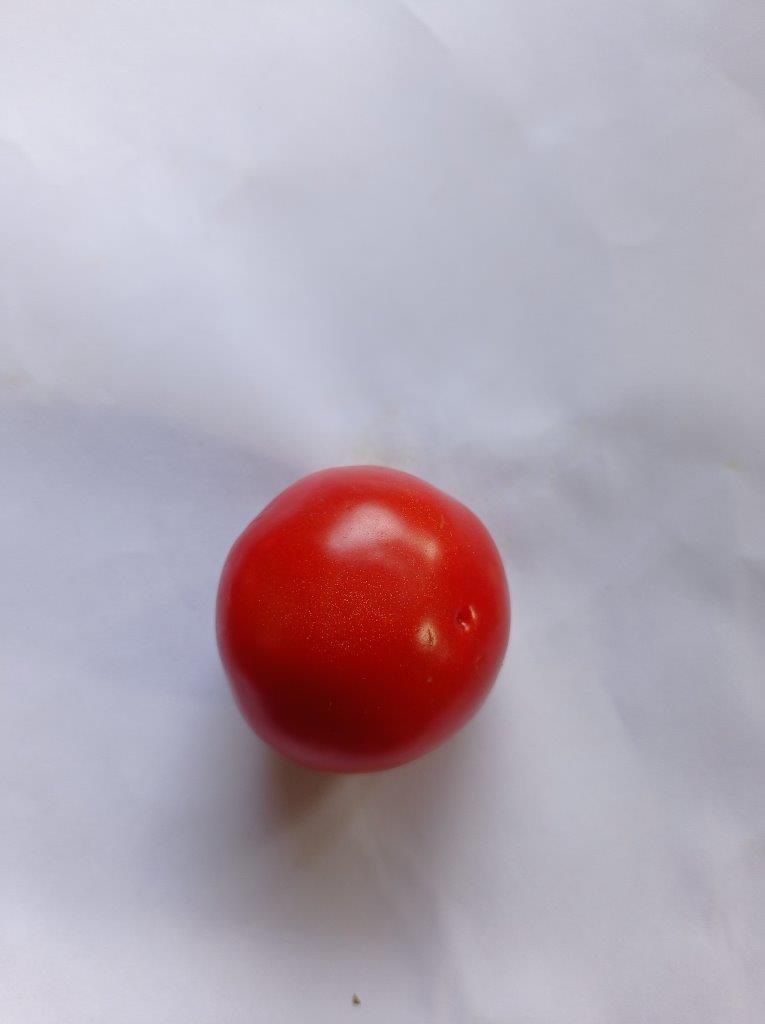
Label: Fresh